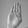
ASL letter: B